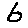
Label: 6